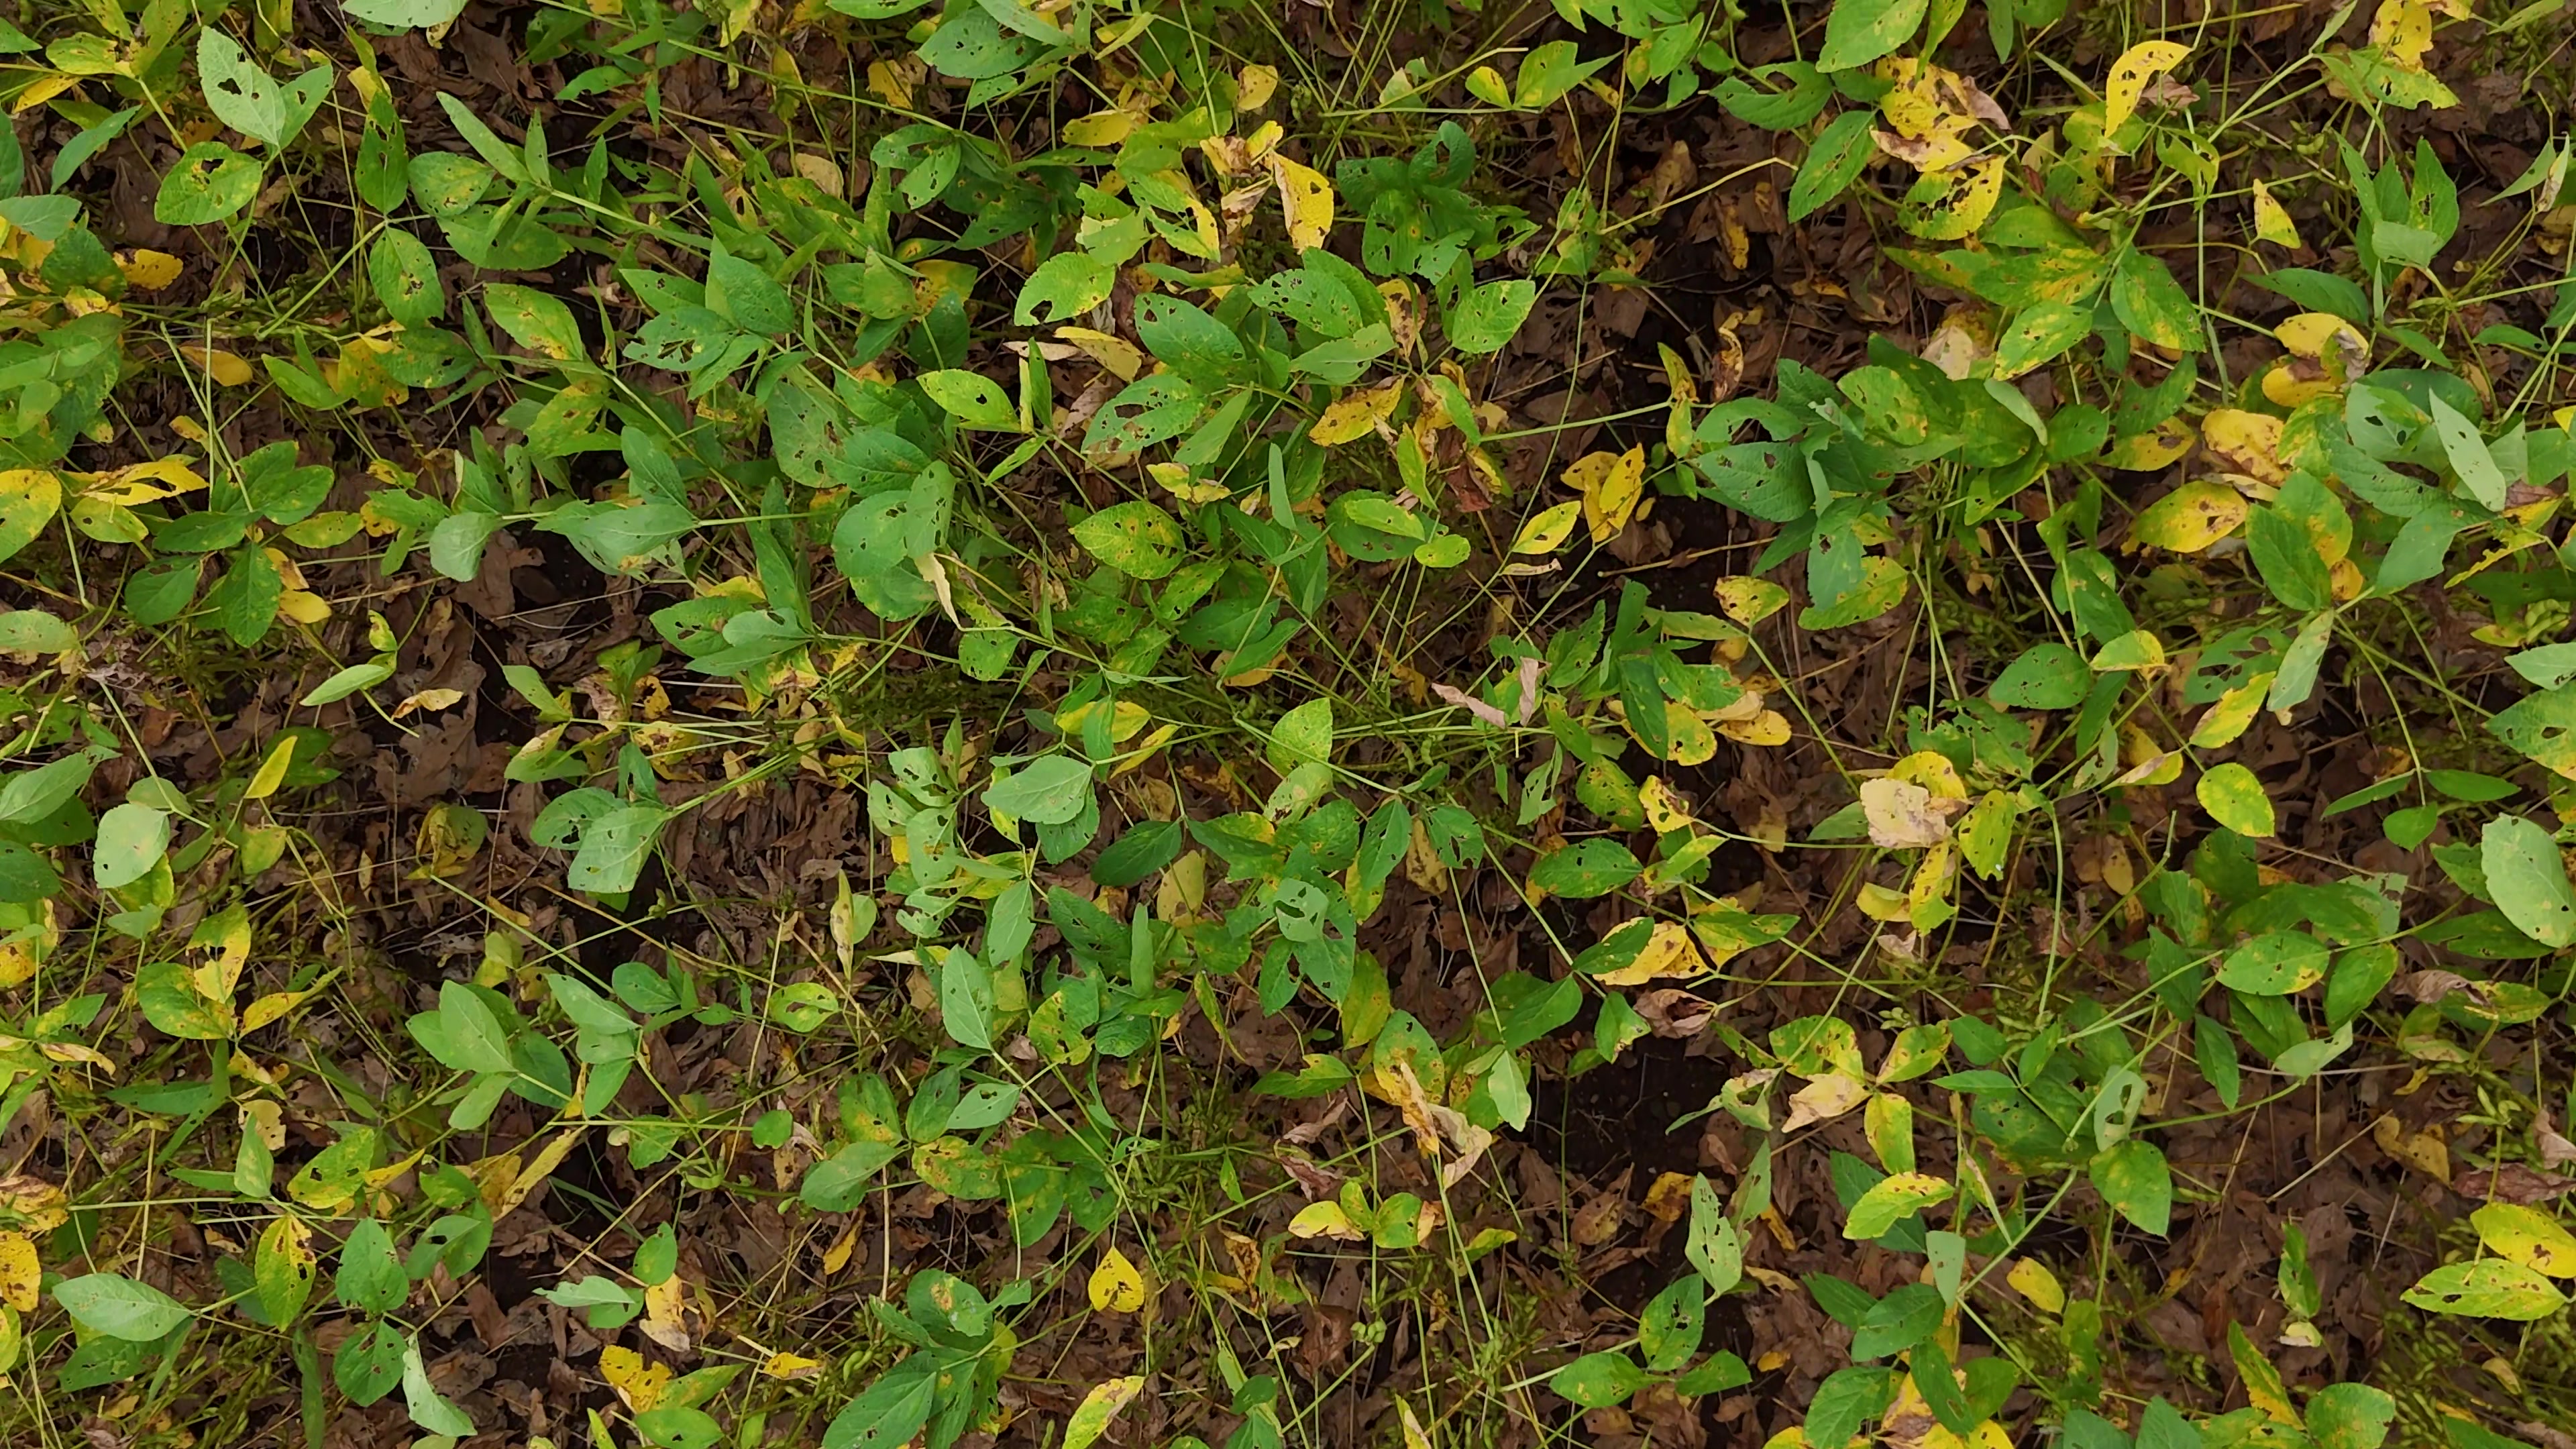
Label: Rust